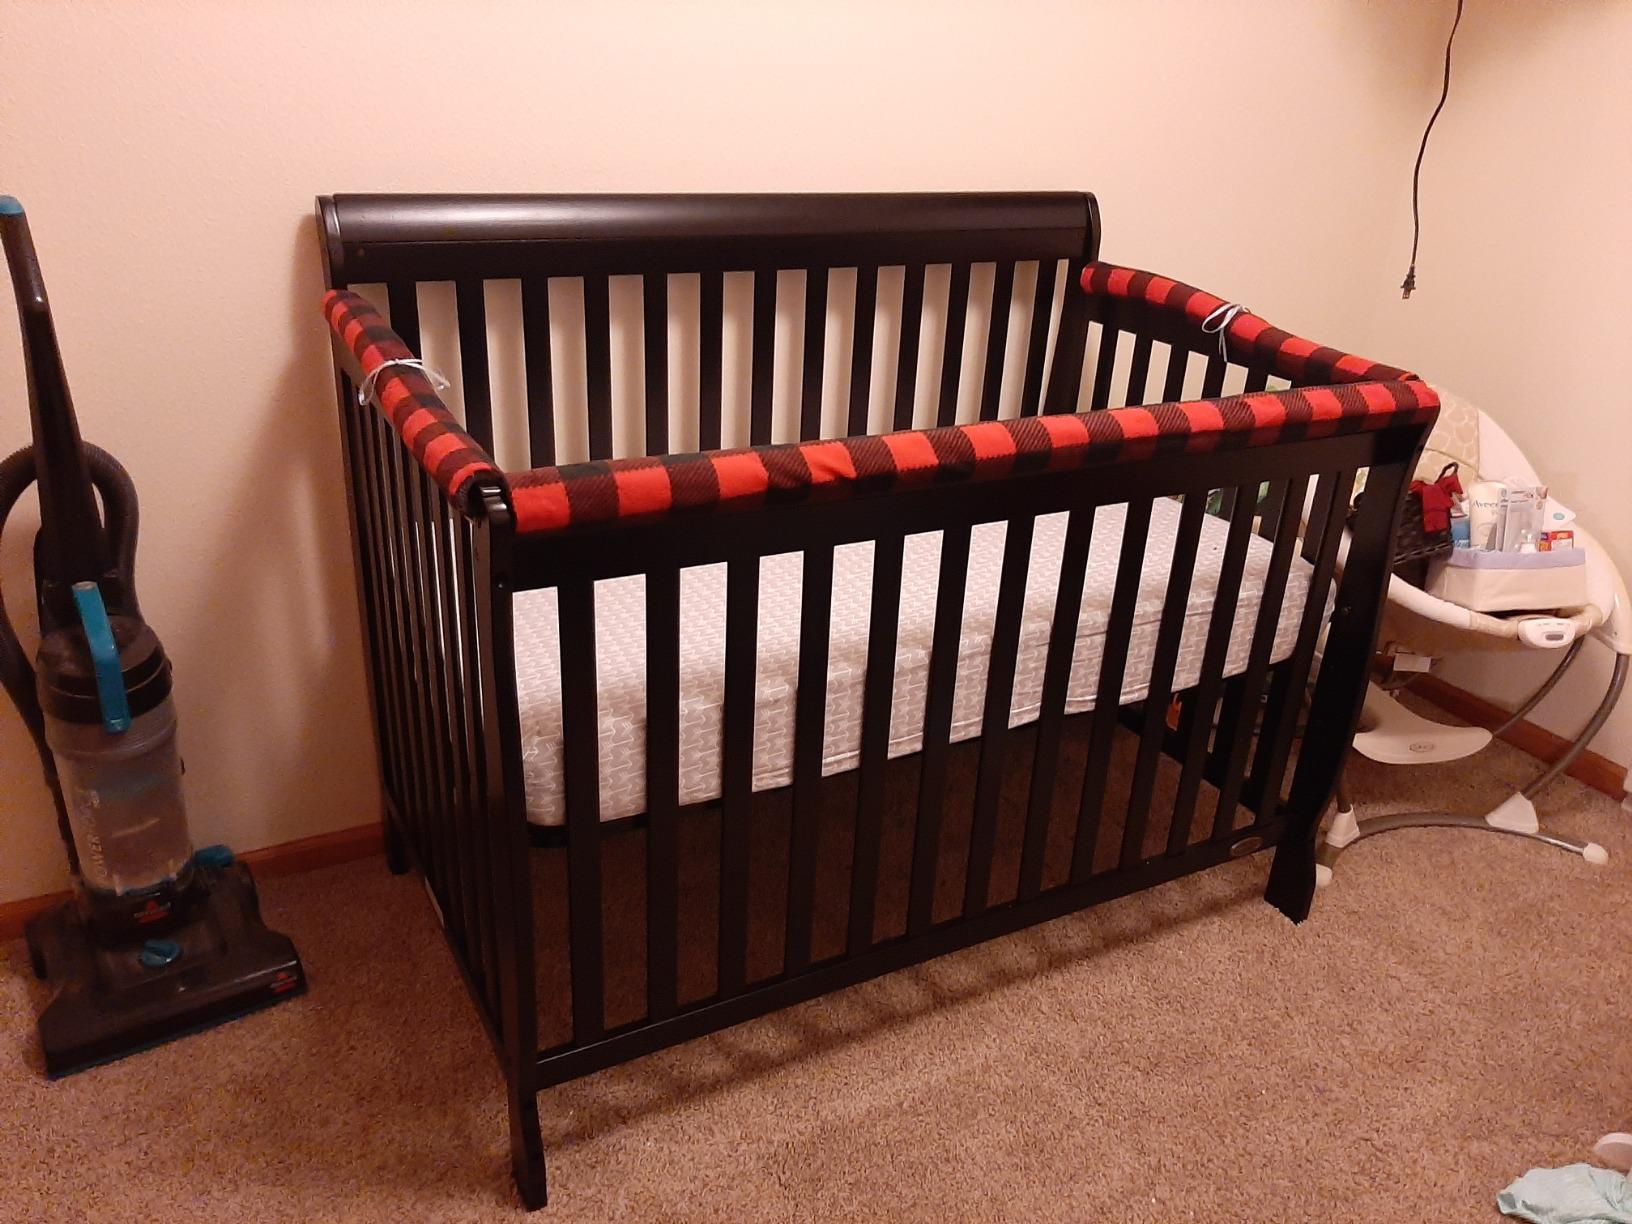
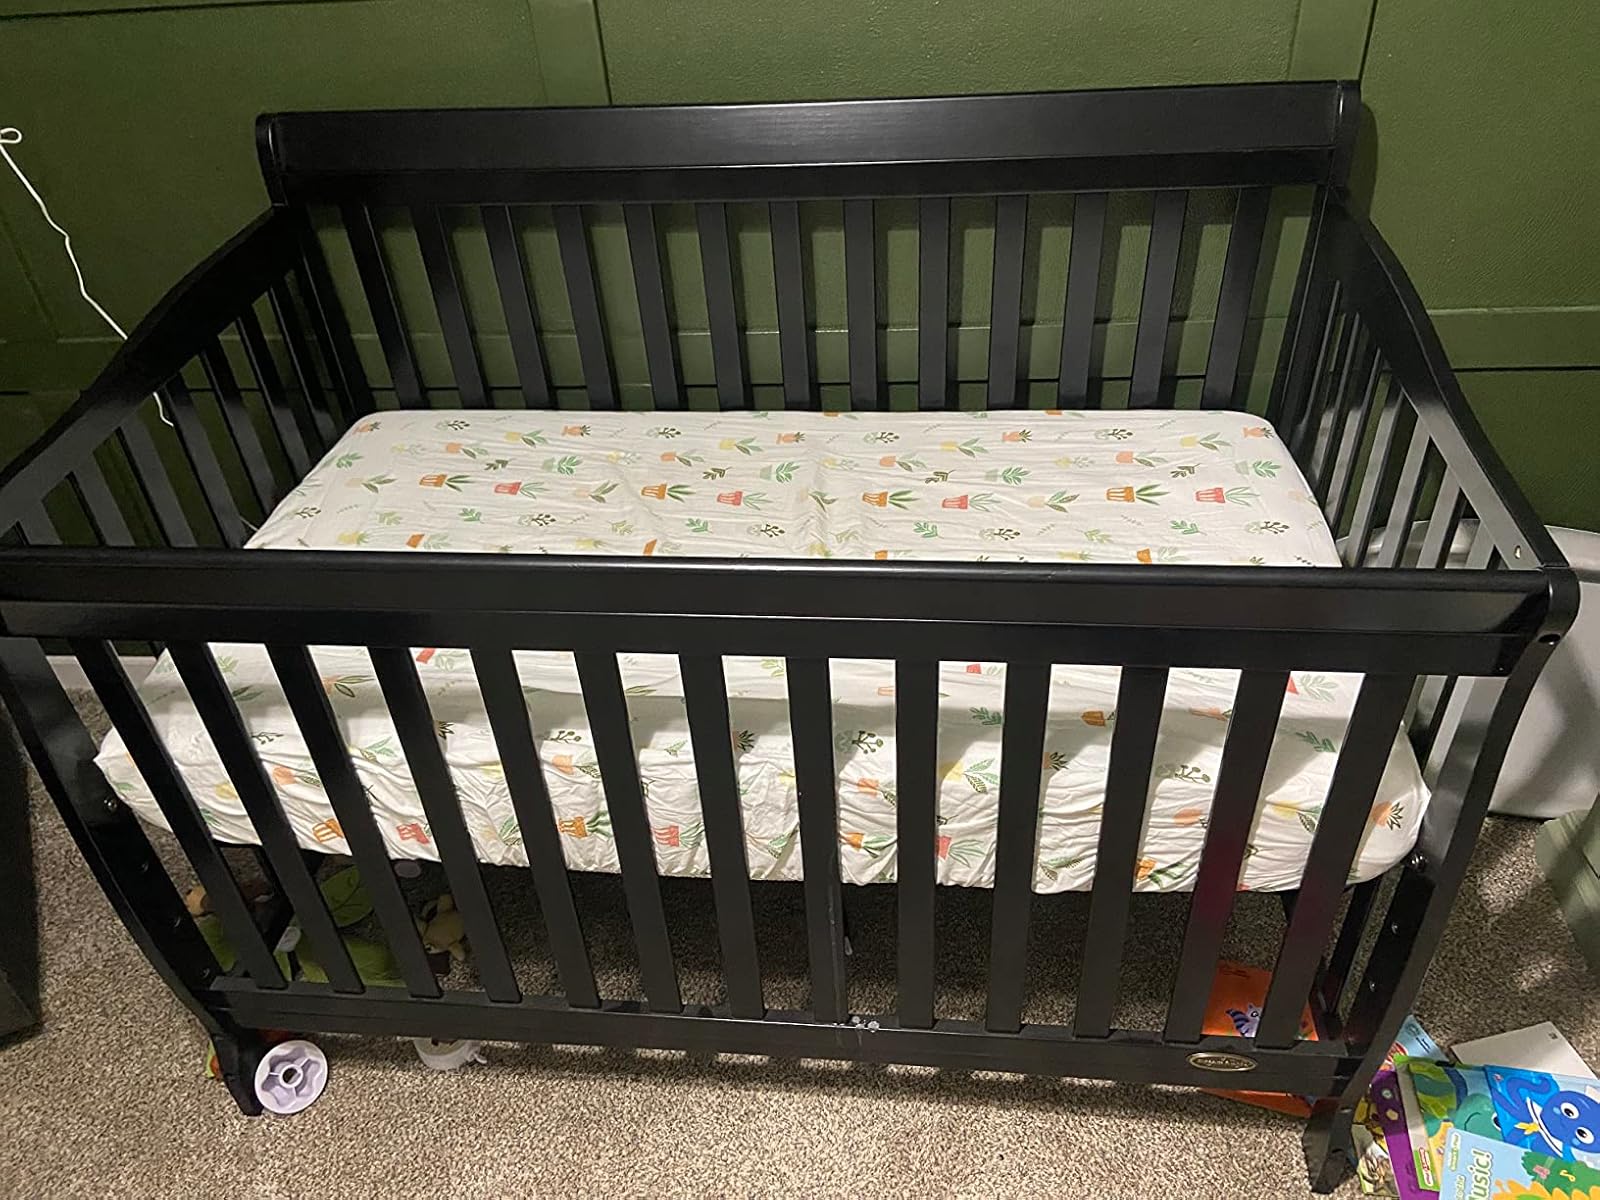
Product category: products_crib
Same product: yes